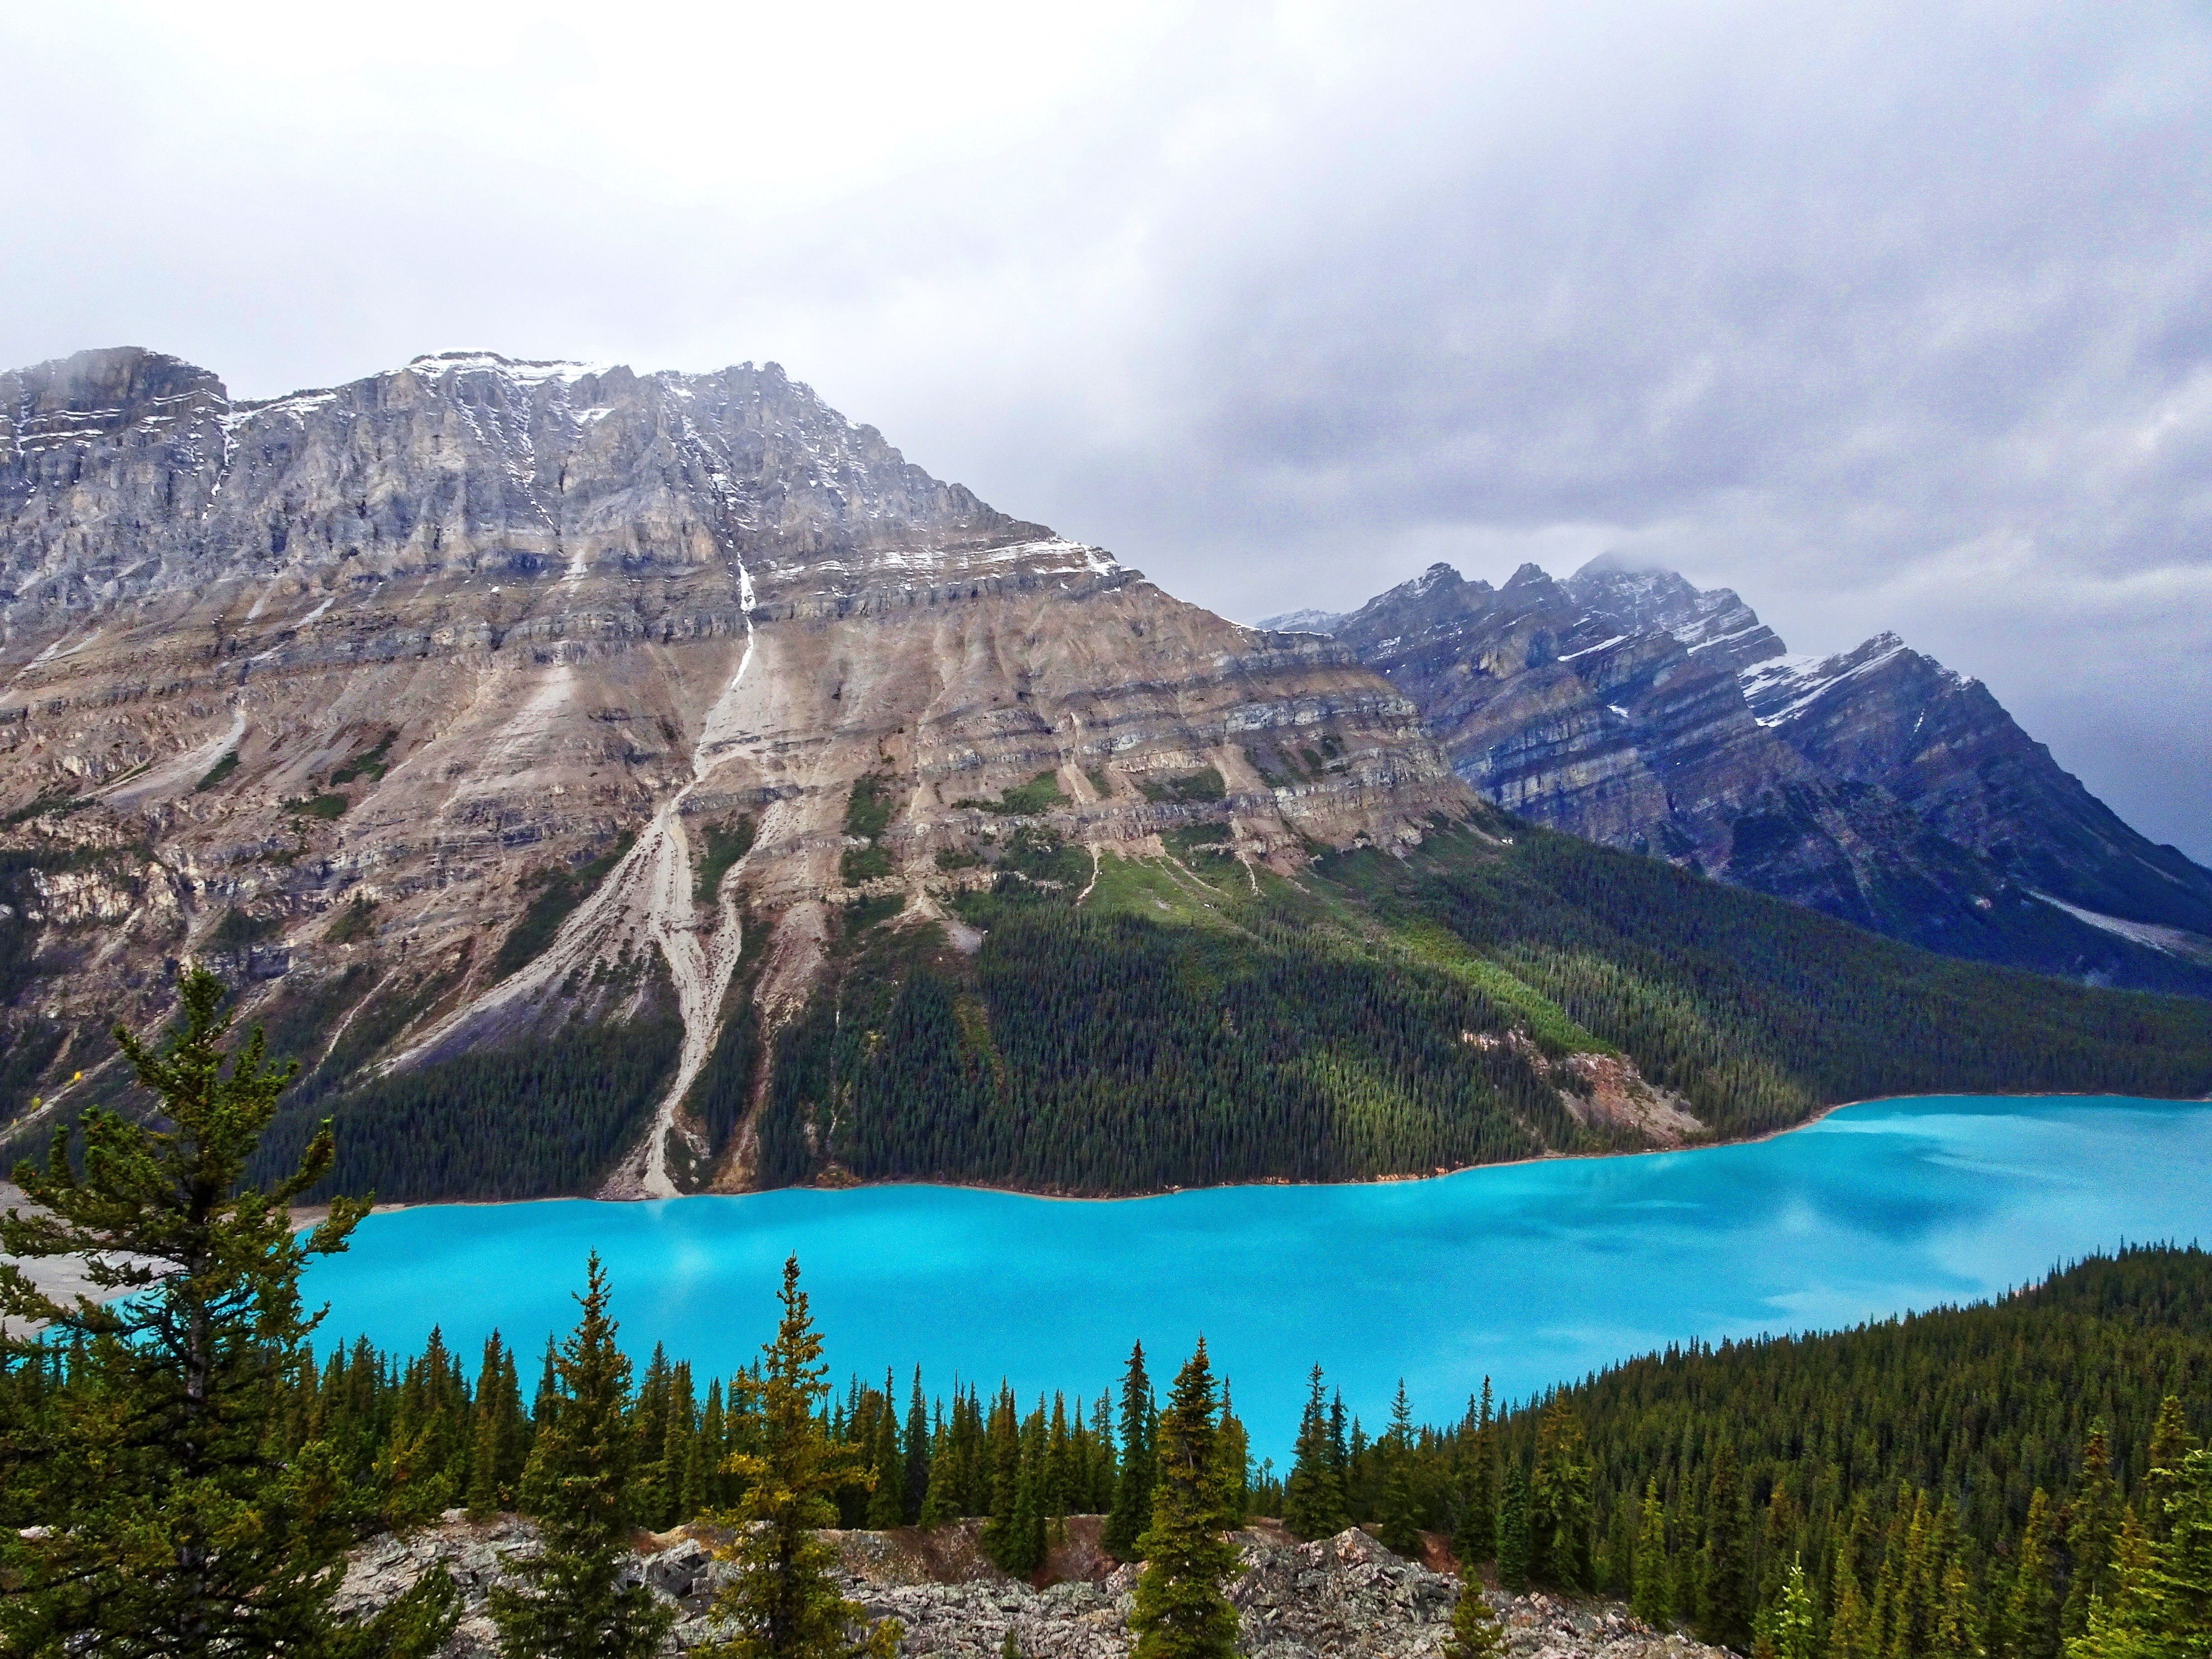
landscape, nature, wilderness, mountain, hill, lake, mountain range, blue, fjord, reservoir, national park, ridge, mountains, alps, canada, rockies, plateau, fell, loch, crater lake, emerald, landform, tarn, mountain pass, mountainous landforms, peyto